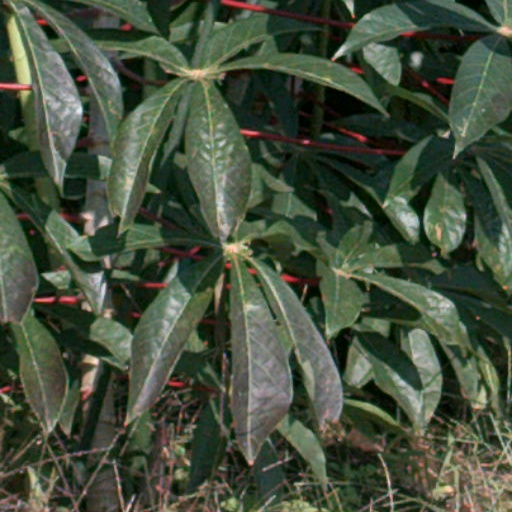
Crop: cassava